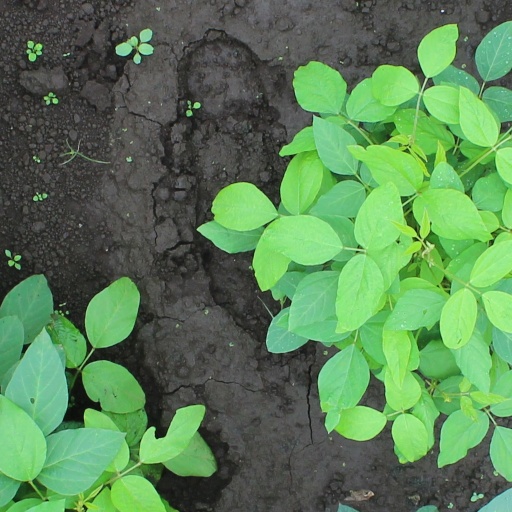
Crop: soybean